Varbak Point

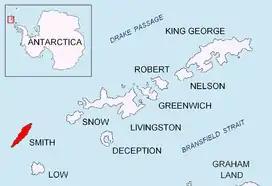
Location of Smith Island in the South Shetland Islands.

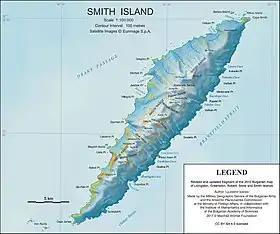
Topographic map of Smith Island.

Varbak Point (‘Nos Varbak’ \'nos v&r-'bak\) is the ice-covered point on the southwest side of the entrance to Pakusha Cove on the southeast coast of Smith Island in the South Shetland Islands, Antarctica. The point is named after the settlement of Varbak in Northeastern Bulgaria.